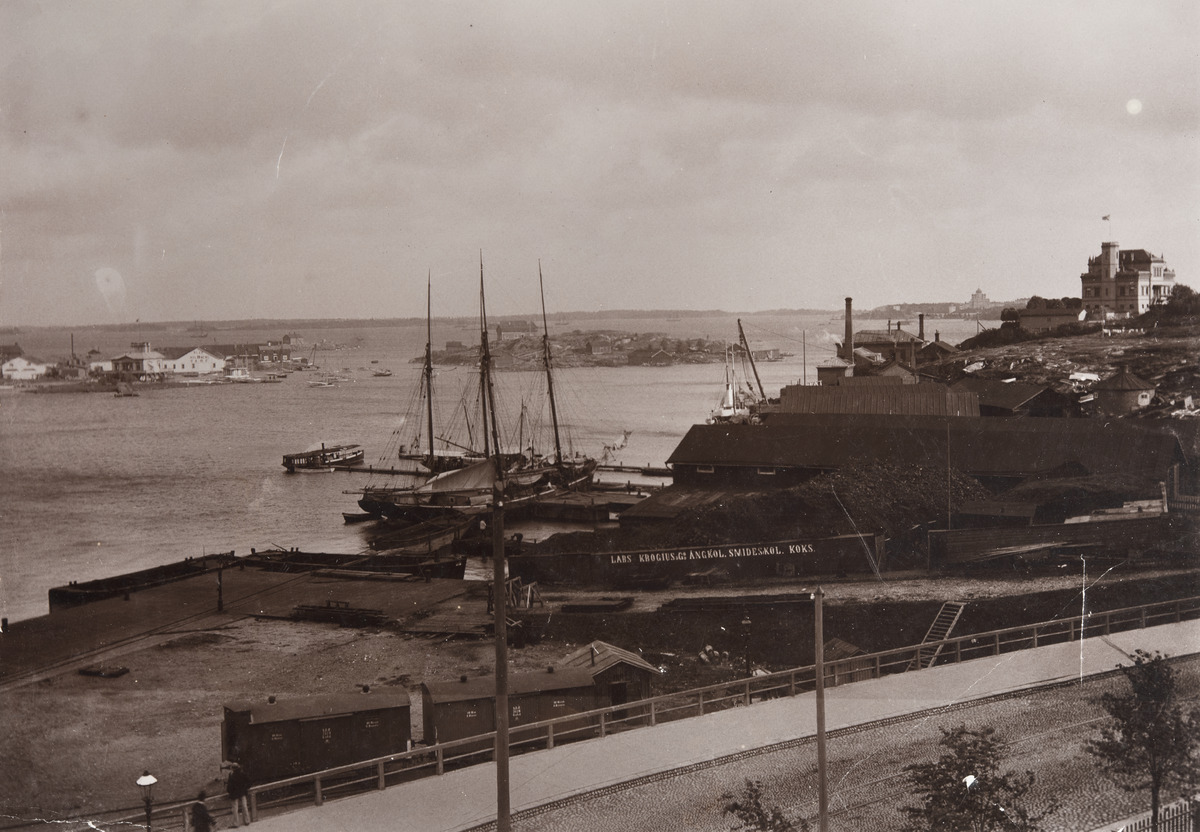
Näkymä Ulriikaporinvuorelta (nyk
sisällön kuvaus: Näkymä Ulriikaporinvuorelta (nyk.Tähtitornin vuori), etualalla Saunakatu (nyk. Laivasillankatu) ja satamarata tavaravaunuineen. Niiden takana Eteläsataman makasiinilaiturin reunaa ja laivatelakan alue. Taustalla Kaivopuistoa ja Villa Kalliolinna,

Huvilatie 16 (nyk. Kalliolinnatie 12). mustavalkoinen
Ajankohta: kuvausaika 1890 -luku n.
Paikka: Suomi, Uusimaa, Helsinki, Kaivopuisto Helsinki, Laivasillankatu
Aiheet: telakat, kadut, rautatiet, junanvaunut, tavaravaunut, varastot, laivat, huvilat, kalliot